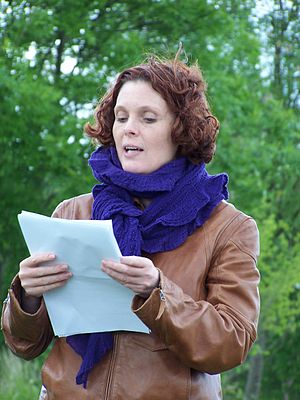
Hanne Dahl
Hanne Dahl er præst og tidligere Europa-Parlamentsmedlem for Junibevægelsen. Hun var bevægelsens spidskandidat ved Europa-Parlamentsvalget 2009.